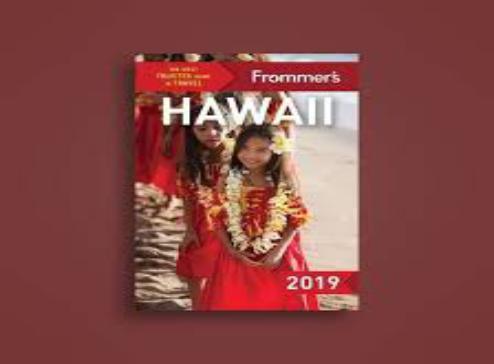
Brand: Frommer's
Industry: Necessities